Nederluleå Church

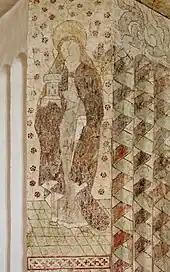
One of the medieval frescos, made by a pupil of Albertus Pictor

The presently visible stone church was probably preceded by a wooden chapel. Construction of the stone church started in the 15th century and continued into the early 16th century. The church was however inaugurated already in 1492, by Jakob Ulvsson, Archbishop of Uppsala. Arrowslits preserved in the church indicate that apart from its religious use, it also served a defensive purpose. The church remained largely unchanged until the 18th century. In 1745 the medieval frescos were painted over, and during the same decade the windows were enlarged. In 1776-78 the church was painted red, externally, a new entrance was made and more windows added. In 1848 the windows were altered, again. Successive changes to the interior, with old furnishings removed and new added, have also been carried out since the 18th century. During a renovation in 1909 the medieval frescos were uncovered again and the choir portal regained its original appearance, which had been altered during the 18th century. Additional renovations have been carried out in 1936, 1954 and 1969–71. The free-standing bell tower dates from 1851 and replaced an earlier, wooden bell tower. The two bells date from 1554 and 1684, but have both been re-cast in later times.